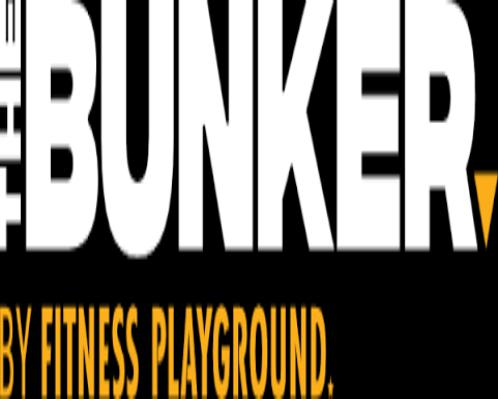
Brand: Bunker
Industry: Clothes